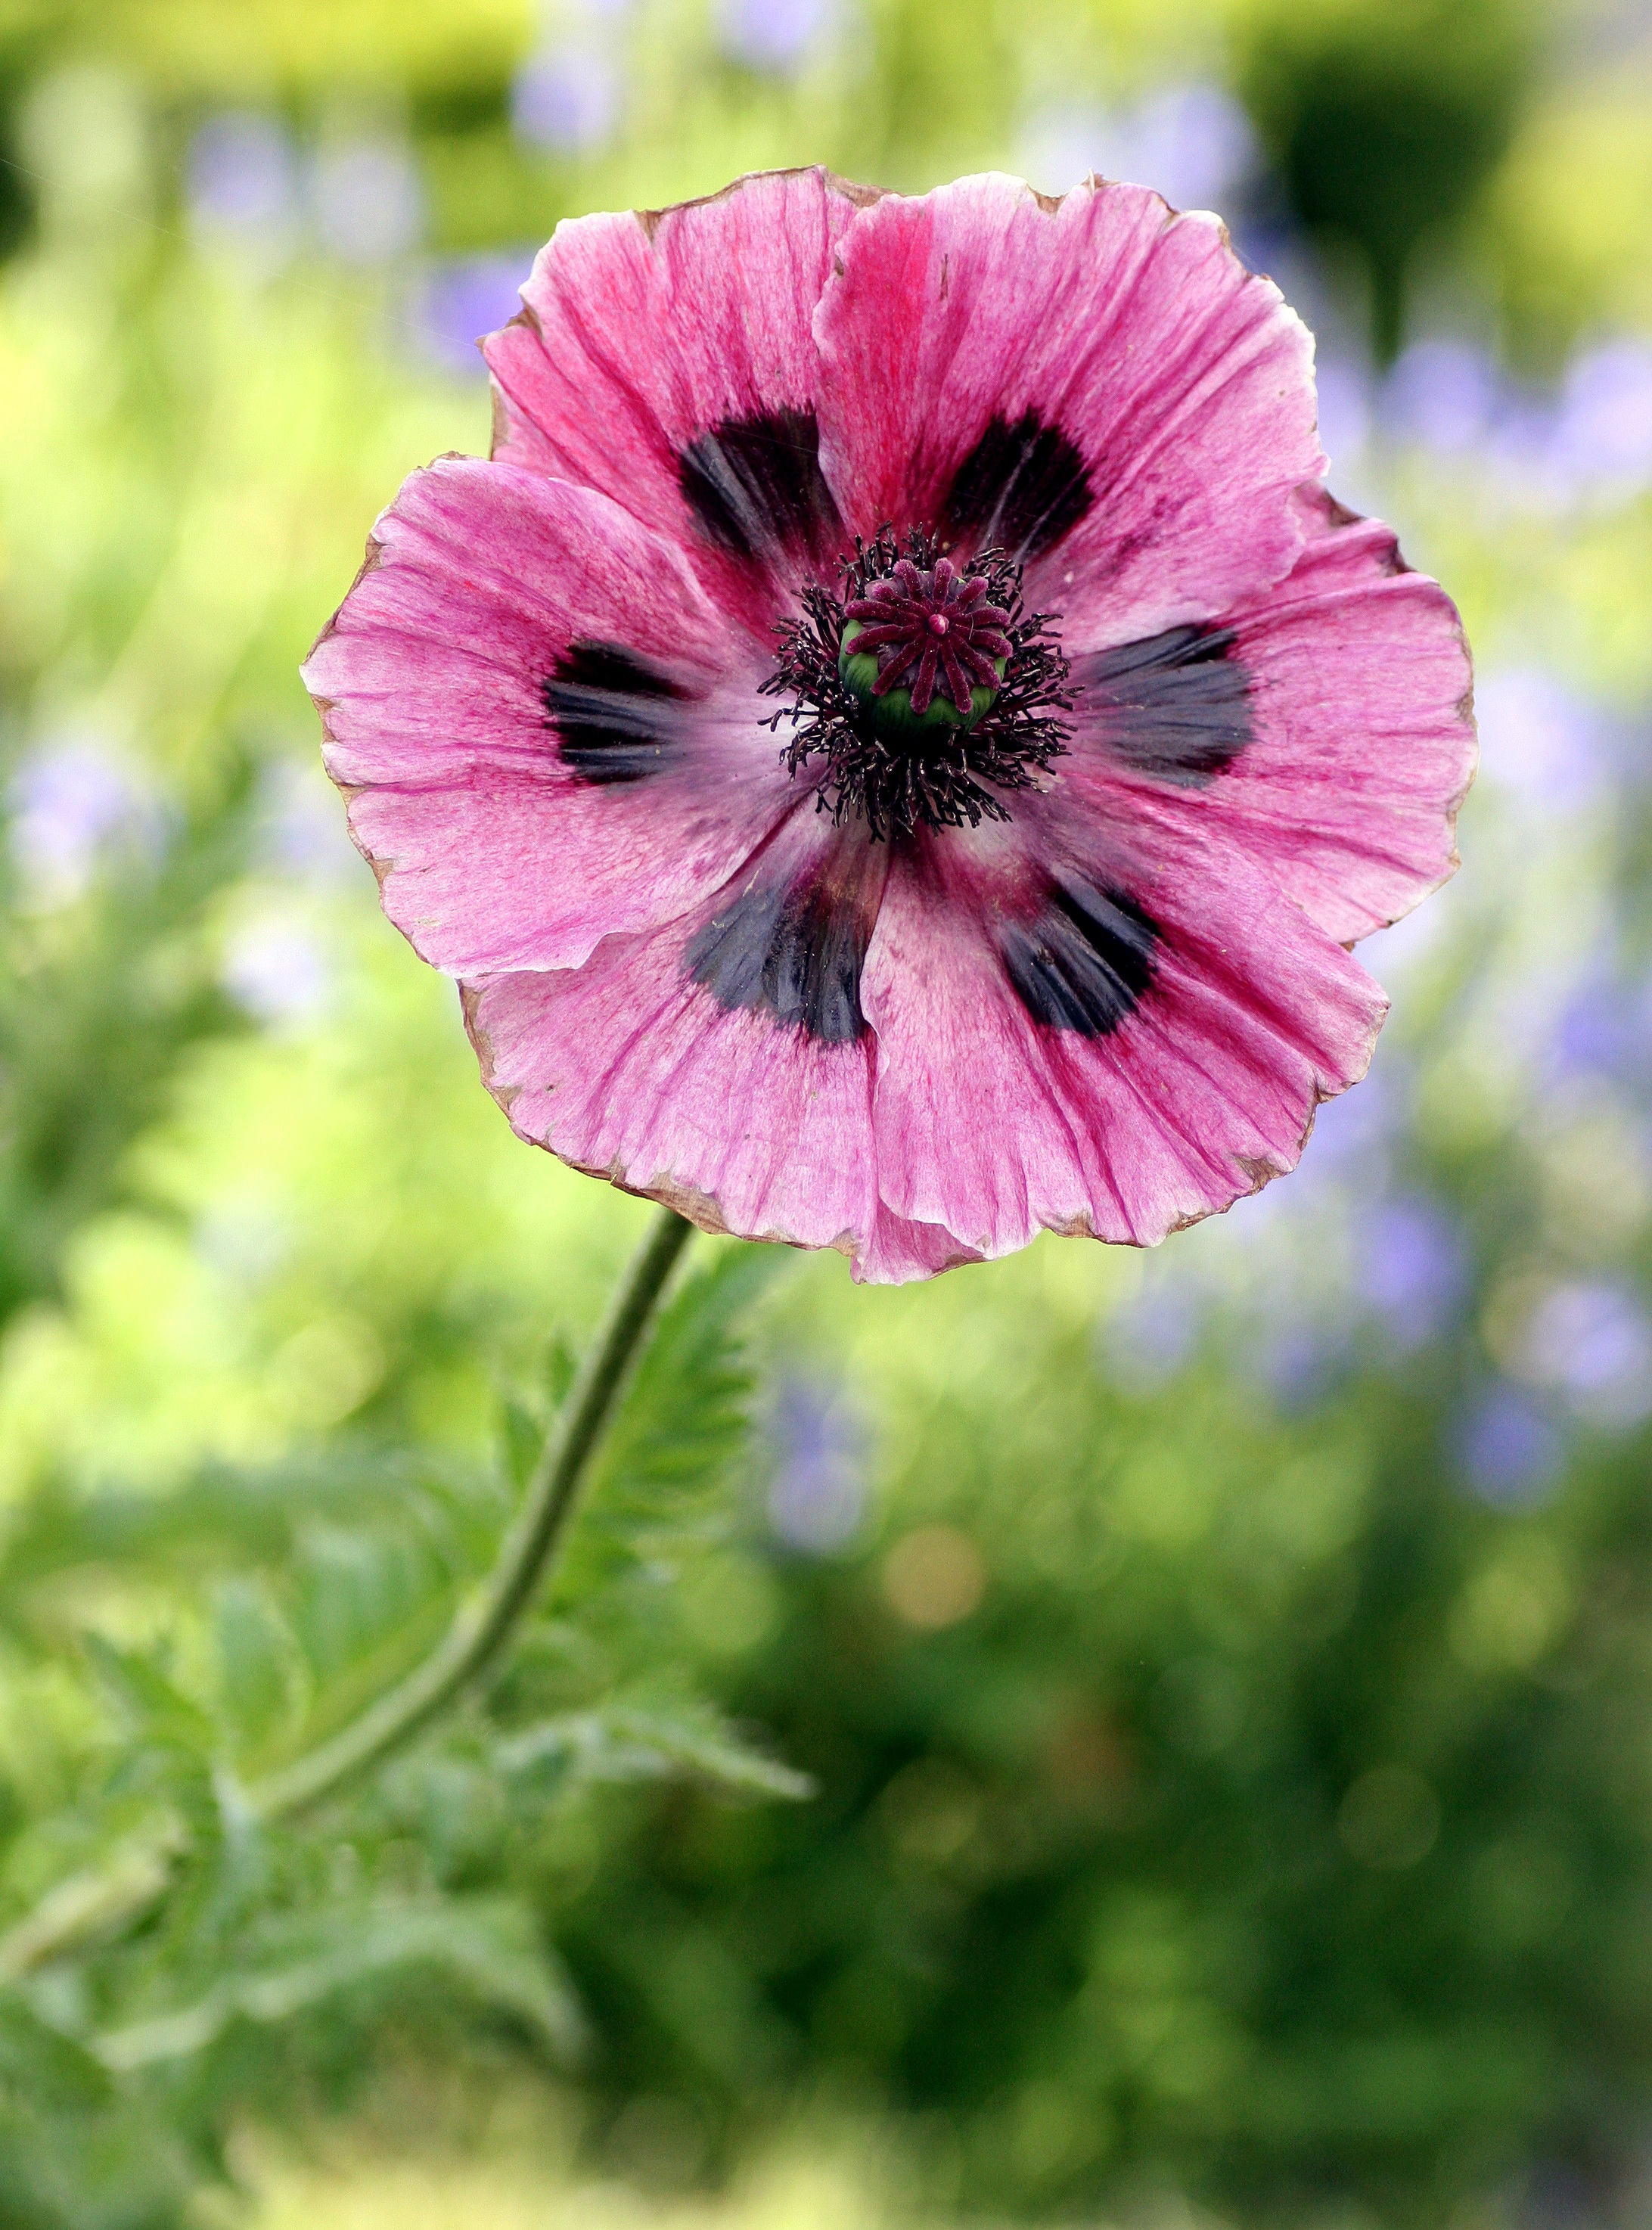
blossom, plant, field, meadow, flower, petal, spring, botany, garden, pink, flora, wildflower, close up, petals, poppy, flowering, macro photography, flowering plant, annual plant, plant stem, land plant